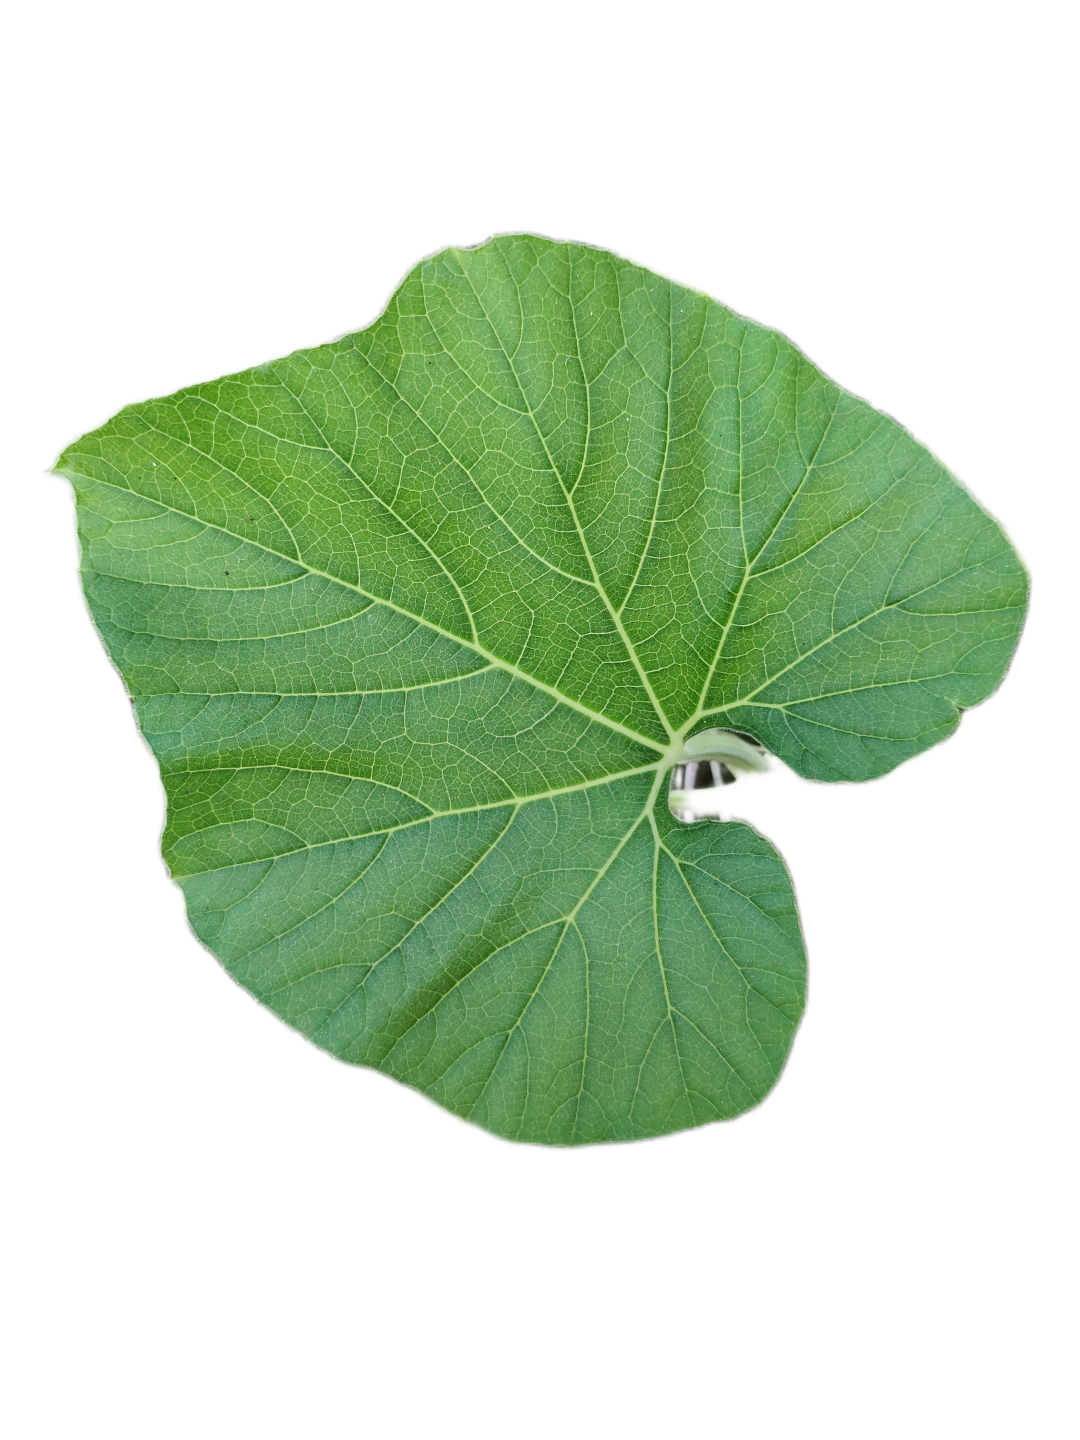
Crop: Bottle Gourd
Label: Healthy